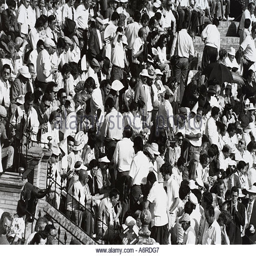
crowds of people sitting in a stadium